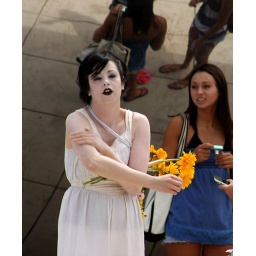
Zombie-like mime girl applies sun screen in front of the Bean